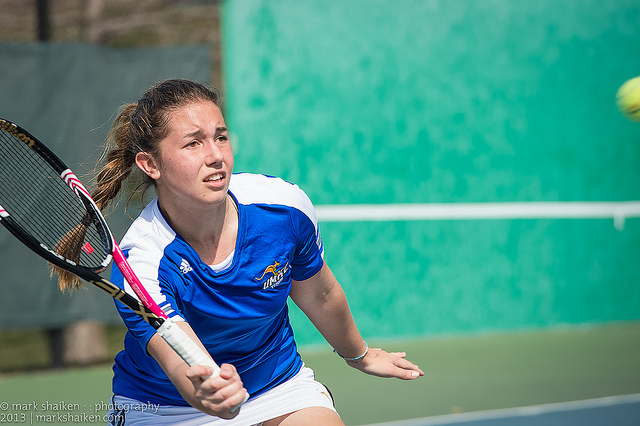
vận động viên tennis nữ đang vung vợt đánh trả bóng